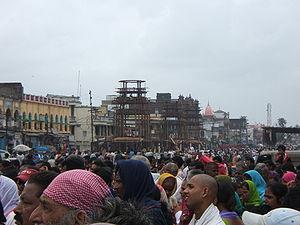
Le temple de Jagannath est un célèbre temple hindou dédié à Jagannâtha et situé dans la ville côtière de Purî, capitale de l'État d'Odisha en Inde. Le nom de Jagannath vient du sanskrit : जगत् jagat et नाथ nātha.